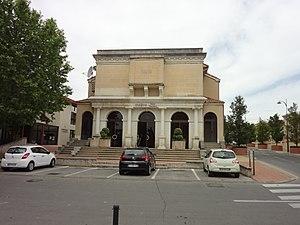
Sainte-Tulle est une commune française, située dans le département des Alpes-de-Haute-Provence en région Provence-Alpes-Côte d'Azur.